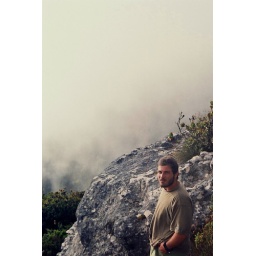
i love this photo, just a wall of cloud rushing in towards us